The Firebird

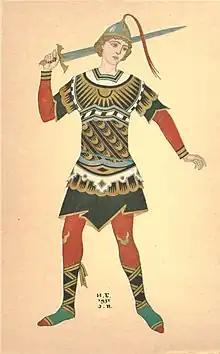

Shortly after the completion of "The Firebird", Stravinsky wrote a piano solo reduction of the whole ballet. The composer later arranged three suites for concert performance, dated 1911, 1919, and 1945.